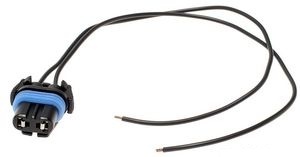
مقبض المصباح الأمامي - HONDA PASSPORT ( 2022 )
مقبض المصباح الأمامي - HONDA PASSPORT ( 2022 ) If product description isn't matching, just WhatsApp us – we sell all types of products. إذا لم يكن وصف المنتج مطابقًا، راسلنا واتساب – نحن نبيع جميع أنواع القطع. Brand / الماركة: HONDA Part Number / رقم القطعة: LS255 Fitment Details | تفاصيل التركيب Model / السيارة: PASSPORT Variant / النوع: Year(s) / الموديل: Year :- 2022 Fits: PASSPORT – – Year :- 2022 يركب على: PASSPORT – – Year :- 2022 Availability | توفر القطعة القطعة Original موجودة أو نقدر نوفرها بسرعة. نوفر فقط قطع مضمونة لأغلب السيارات. This original part is in stock or can be arranged fast. We only supply verified genuine parts. Price & Fitment | السعر والتركيب السعر ممكن يختلف حسب السيارة. راسلنا واتساب للتأكيد قبل الطلب. Price may vary based on model. WhatsApp us to confirm before placing order. About MHAM | مهام – Trusted Auto Parts Store in Kuwait | محل قطع غيار موثوق في الكويت MHAM Auto موجود في الفروانية – الكويت، متخصصين في بيع قطع غيار السيارات الأصلية أونلاين وداخل الكويت. 📍 Location: Farwaniya, Kuwait 📧 Email: mham.software.team@gmail.com 📞 Phone: +965 509 79677 ✅ نوفر أكثر من 1.2 مليون قطعة غيار سيارات لجميع الأنواع والموديلات، مثل: كمبريسر مكيف (A/C Compressors) تحكم تكييف داخلي (HVAC Panels) محركات الدفع الرباعي (4WD Actuators) بواجي كاملة (Spark Plug Kits) وأكثر من كذا بكثير... جميع القطع أصلية أو نفس الأصلي OEM ومضمونة من ناحية الجودة والأداء. مناسب للمستهلك العادي أو الورش والميكانيكيين. ✅ إذا تبحث عن قطع غيار سيارات في الكويت، MHAM Auto هو وجهتك الموثوقة.
Brand: Honda
Category: Vehicles & Parts > Vehicle Parts & Accessories > Motor Vehicle Parts > Motor Vehicle Lighting > Light Switches